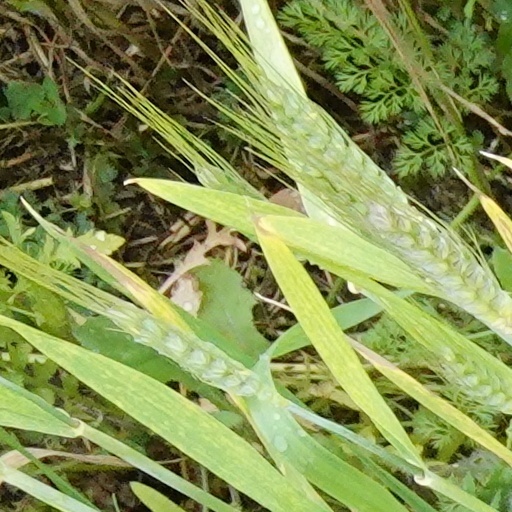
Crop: wheat